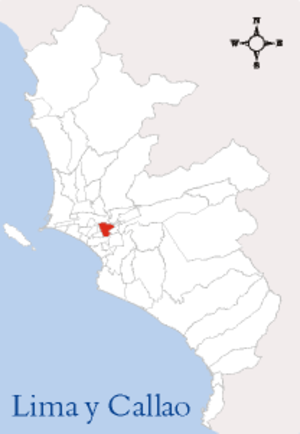
Le district de La Victoria est l'un des 43 districts de la province de Lima, au Pérou. Il est limitrophe au nord-est du district de Lima, au nord-ouest du district de El Agustino, à l'est du district de San Luis, au sud-ouest du district de San Isidro, au sud-ouest du district de San Borja et à l'ouest du district de Lince. Il occupe une superficie de 8,74 km².